The Forest Quartet

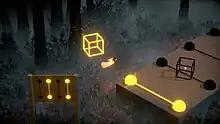
A screenshot of gameplay in "The Forest Quartet".

The game is puzzle game in which the player navigates three stages to complete puzzles, each based around reuniting one of the three band members. The player can float across stages and use Nina's voice to manipulate objects, press buttons, and collect items to activate objects. In the first stage, the player assembles machinery by locating and assembling cables and manipulating valves and dials to power large generators. In the second stage, the player activates light bulbs that illuminate the darkness of the forest. In the final stage, the player transforms into a swarm of butterflies to navigate a series of pipes to direct the flow of water to put out forest fires.